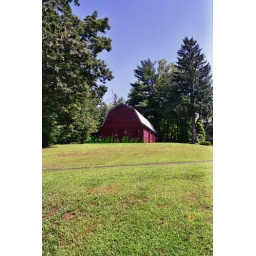
A barn above all others. This little red barn is perched alone atop a hill in Ervingside, MA.